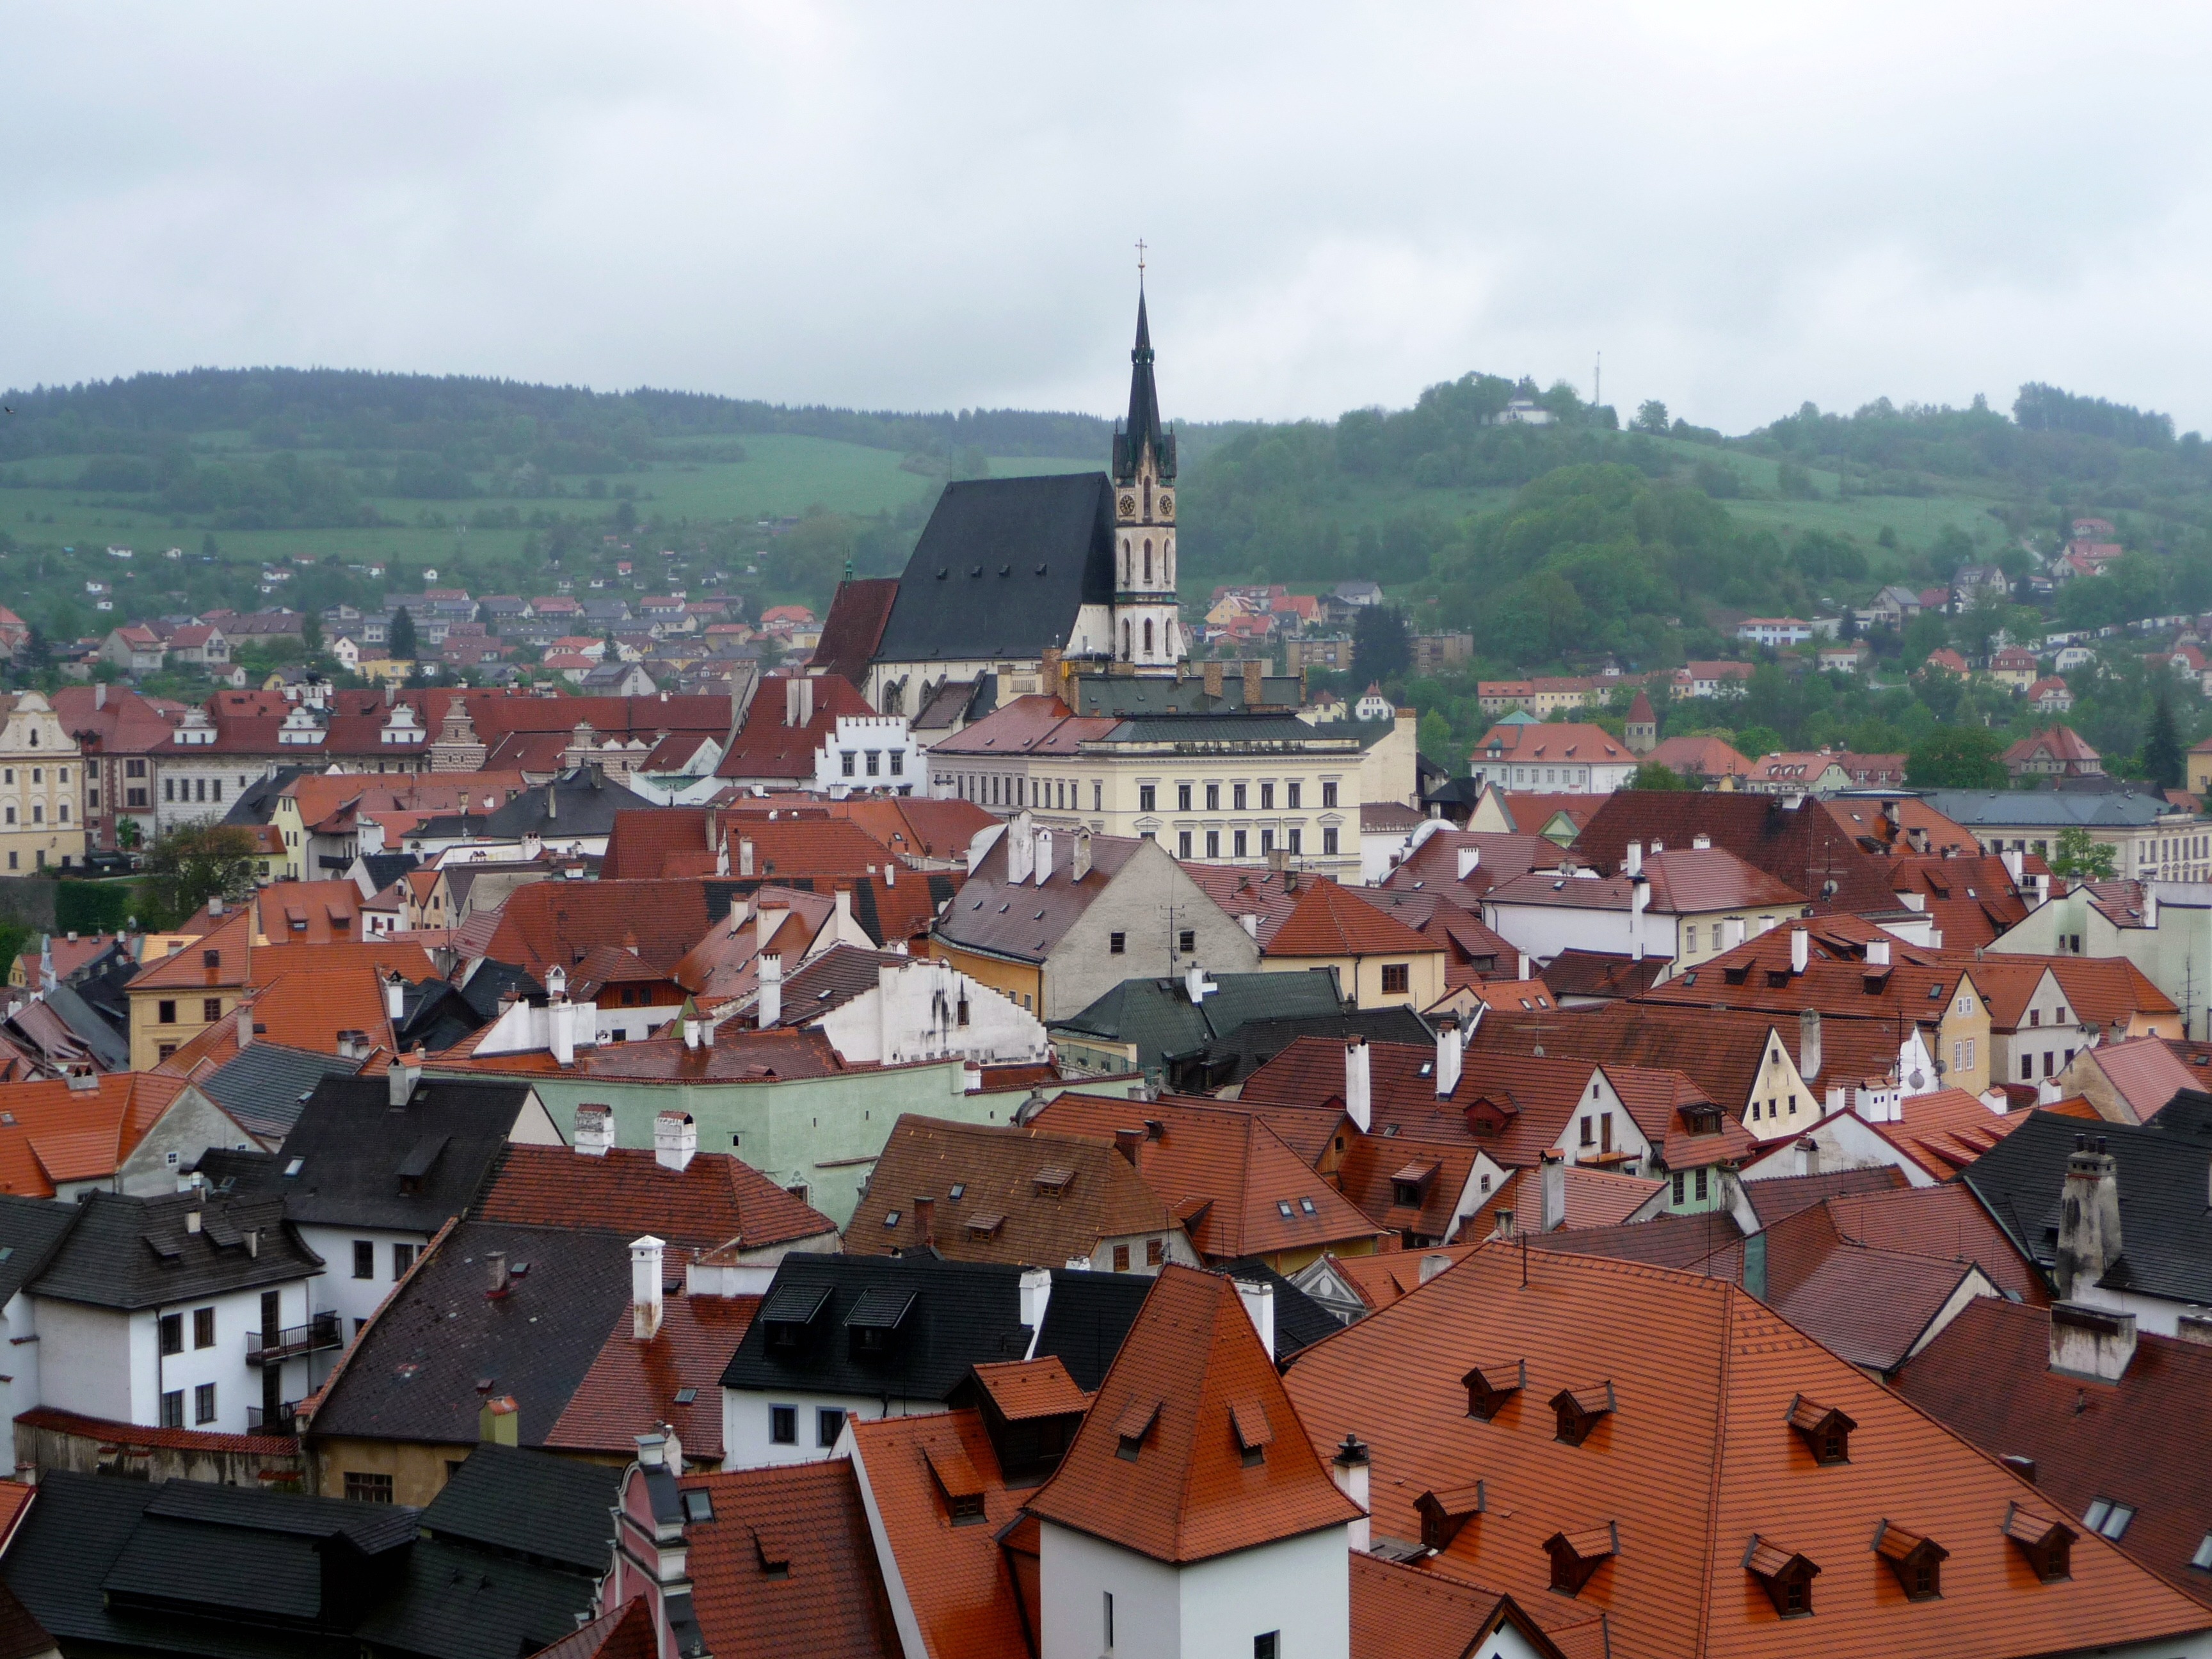
architecture, town, view, rooftop, city, urban, cityscape, village, tourism, looking down, buildings, neighbourhood, aerial photography, residential area, human settlement, chesky krumlov